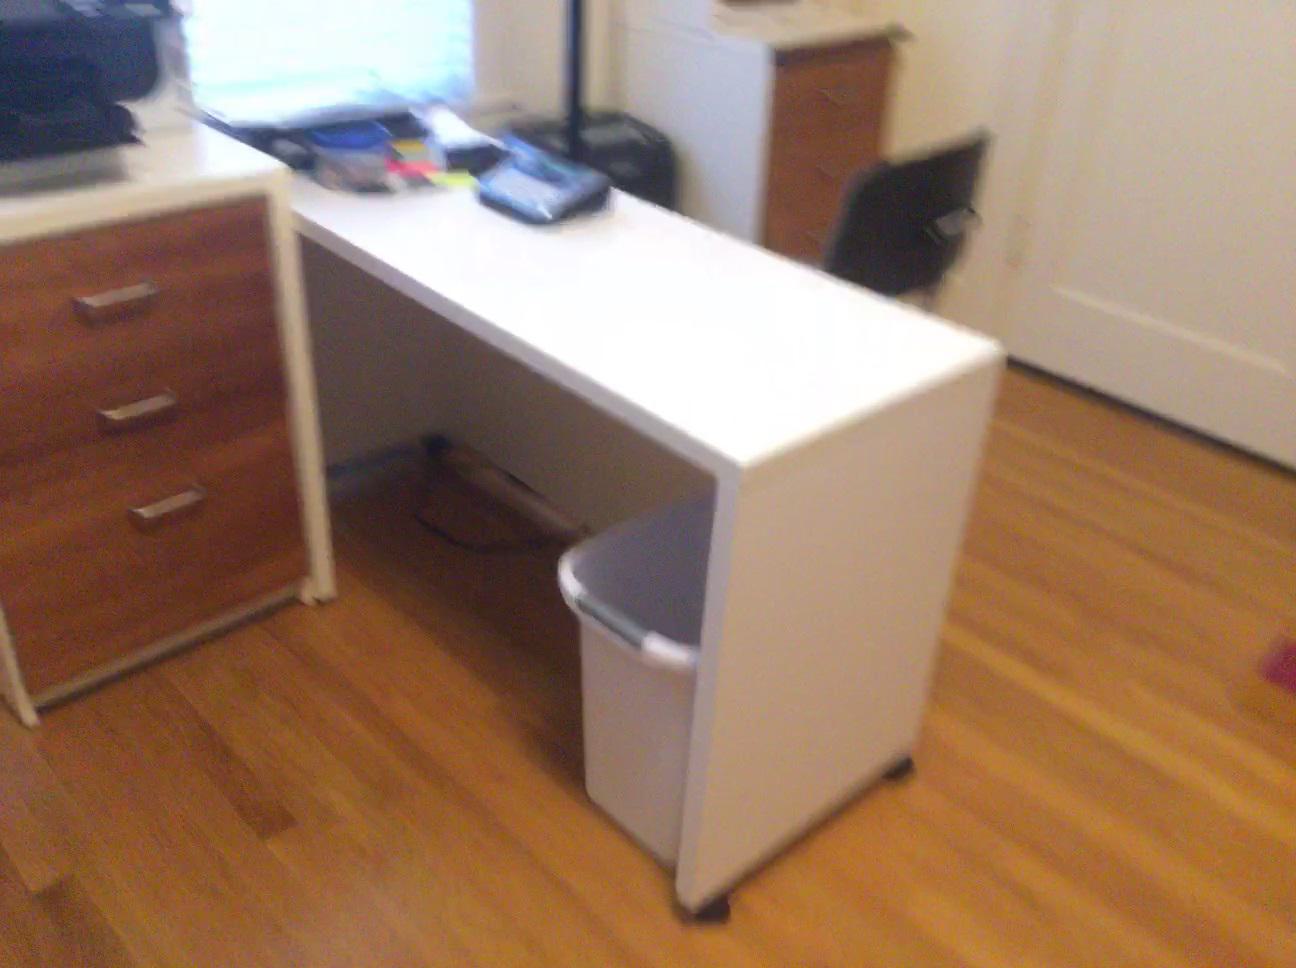
Question: In the image, there is the bin. Pinpoint several points within the vacant space situated right of the bin from the world's perspective. Your final answer should be formatted as a list of tuples, i.e. [(x1, y1), ...], where each tuple contains the x and y coordinates of a point satisfying the conditions above. The coordinates should be between 0 and 1, indicating the normalized pixel locations of the points.
Answer: [(0.883, 0.771), (0.836, 0.738), (0.914, 0.842), (0.863, 0.804), (0.893, 0.880), (0.840, 0.839), (0.929, 0.969), (0.870, 0.921), (0.815, 0.877), (0.844, 0.967), (0.788, 0.919)]